Emma Inglis

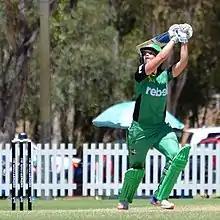
Inglis batting for Melbourne Stars during WBBL02.

Emma Jane Inglis (born 15 July 1988) is an Australian cricketer. She plays as a wicket-keeper and right-handed batter for Victorian Spirit and Melbourne Stars. In November 2018, she was named in the Melbourne Renegades' squad for the 2018–19 Women's Big Bash League season.